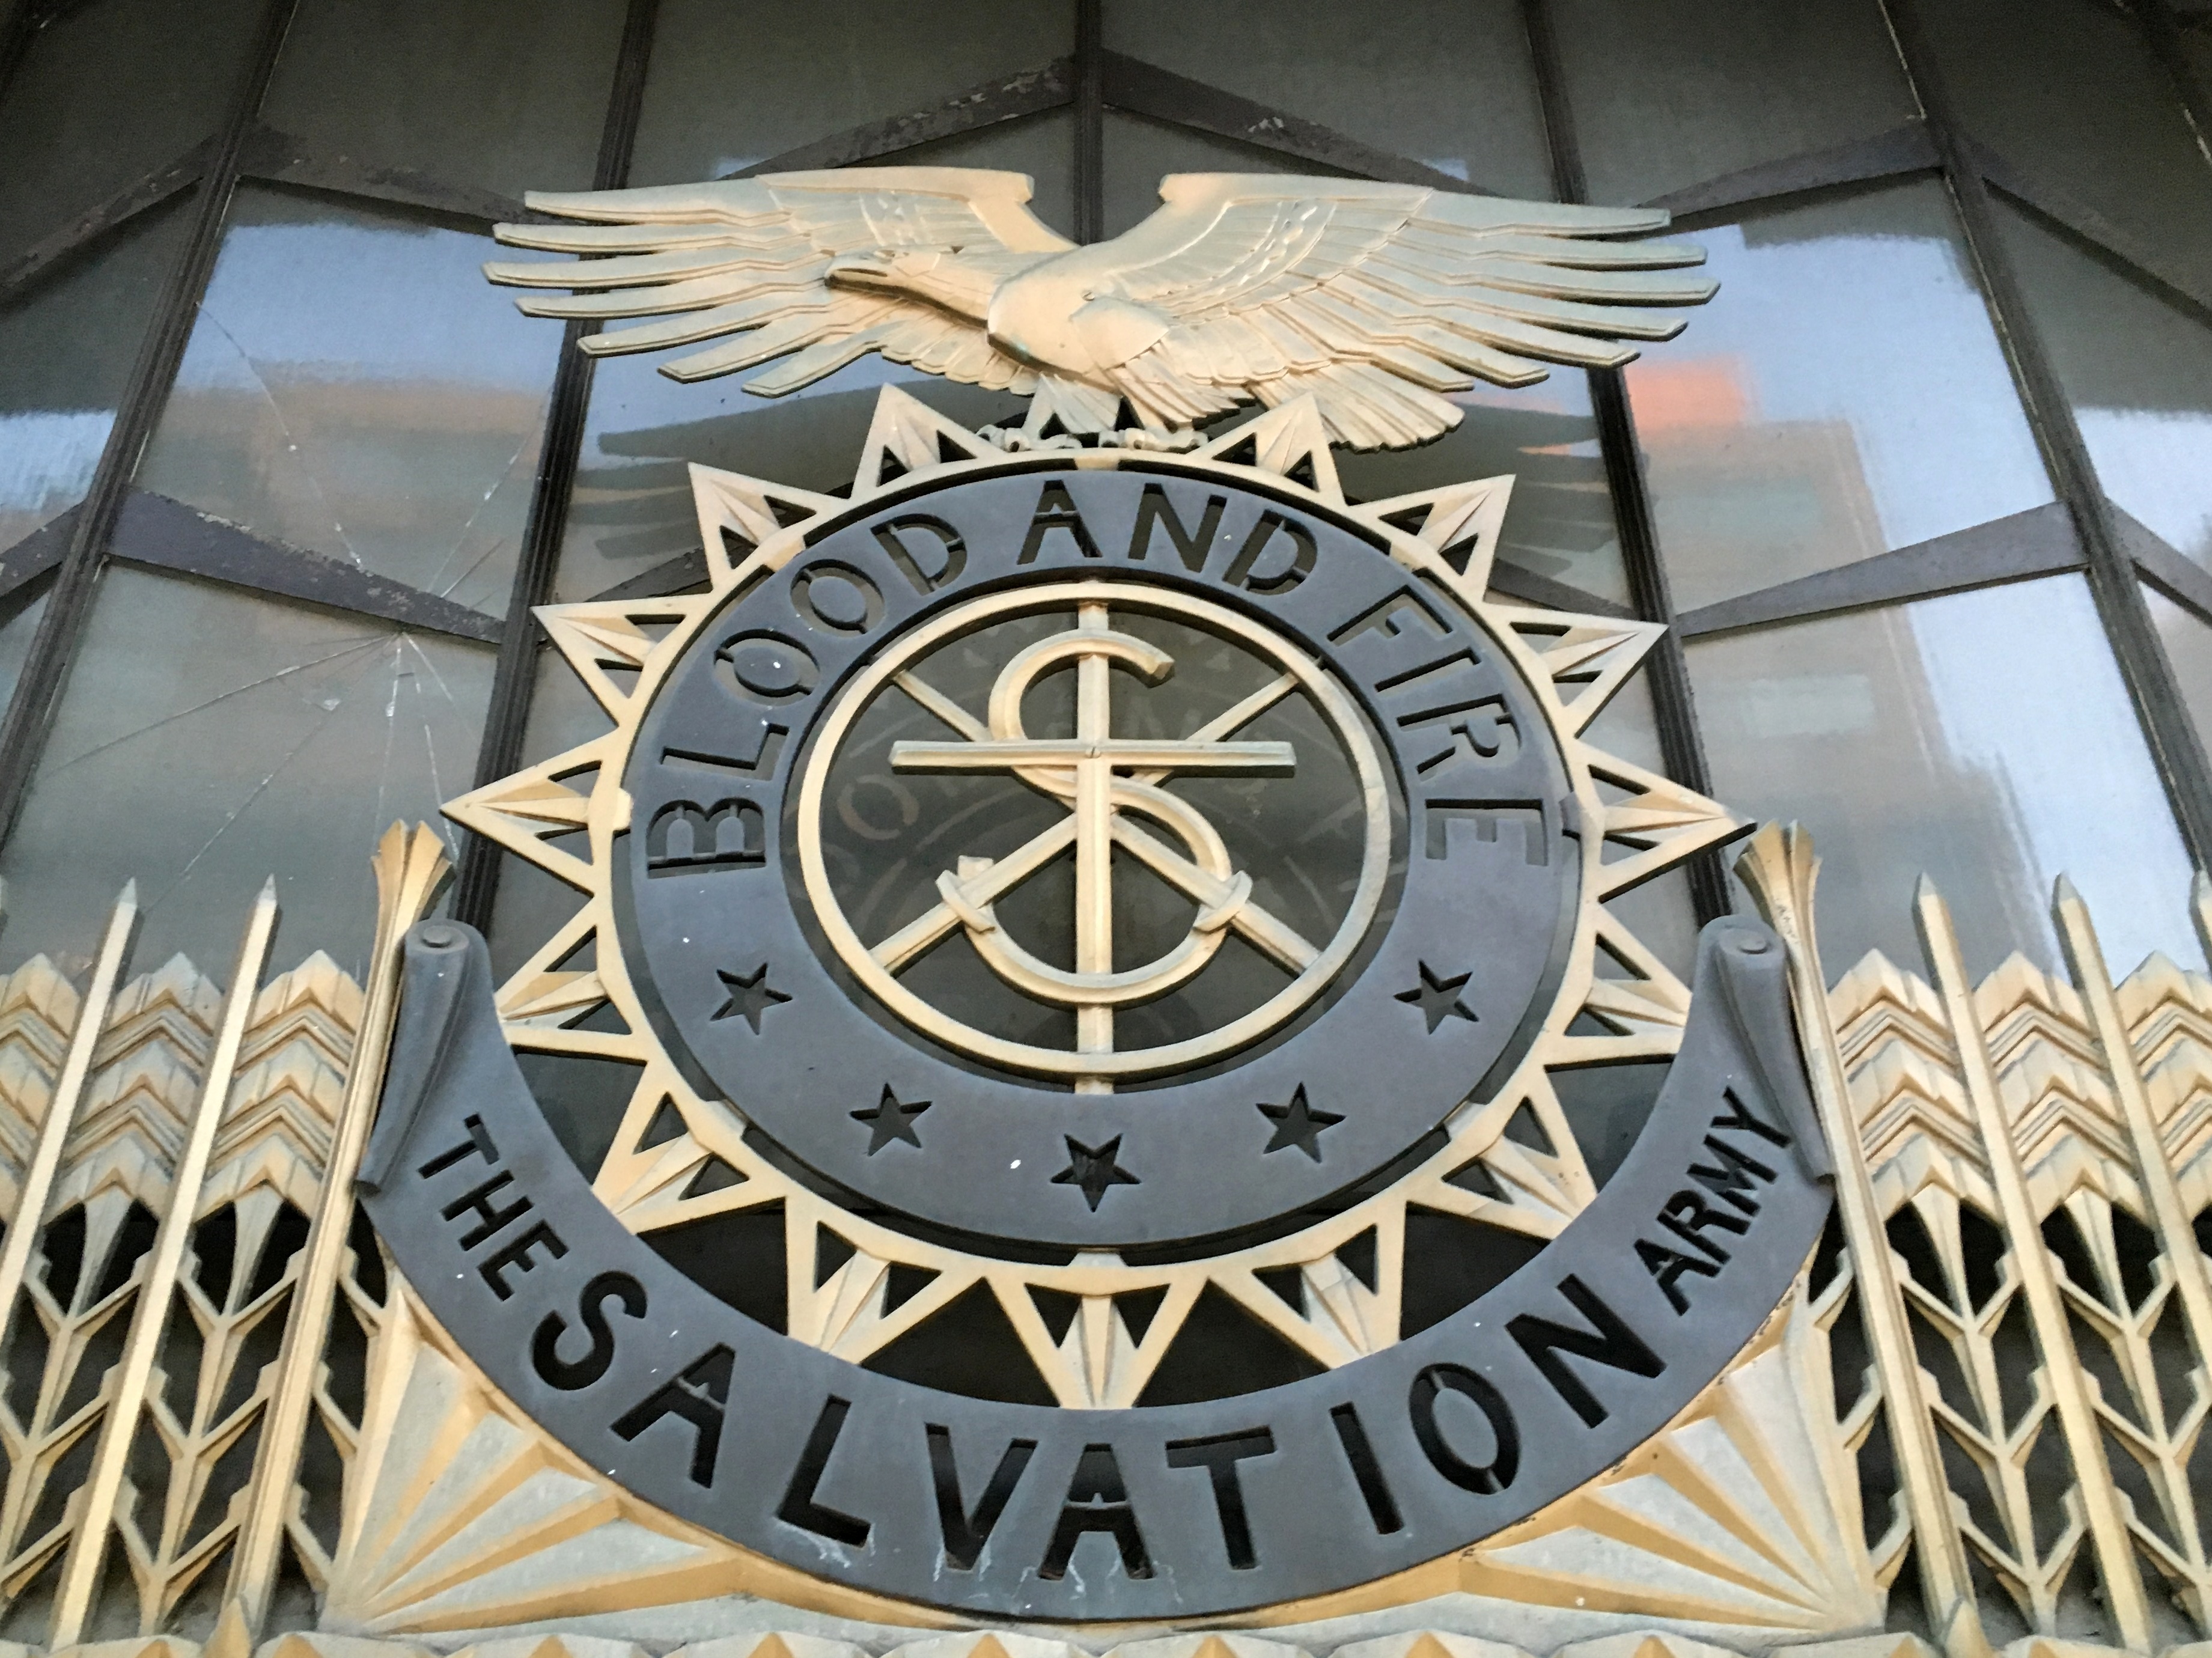
clock, metal, wall clock, font